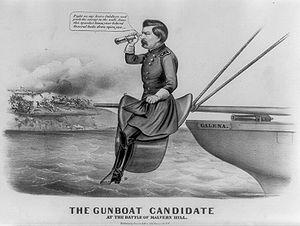
George Brinton McClellan, né le 3 décembre 1826